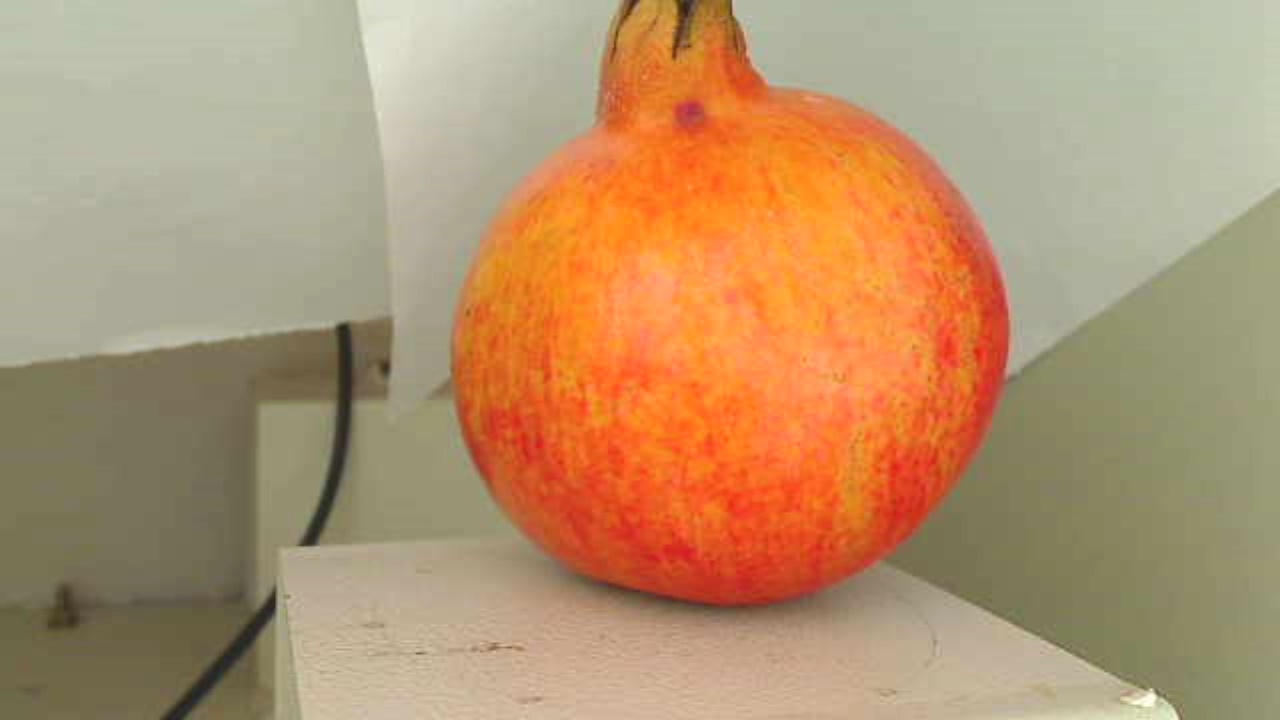
Grade: grade-1
Quality: quality-3